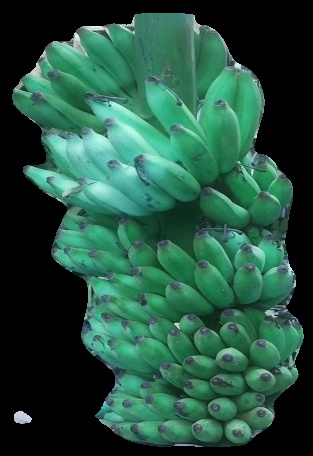
Variety: elakki-bale
Grade: grade1